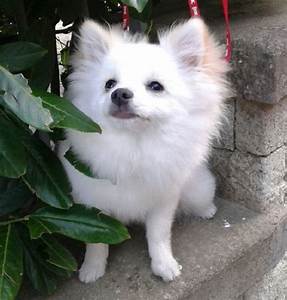
Label: dog